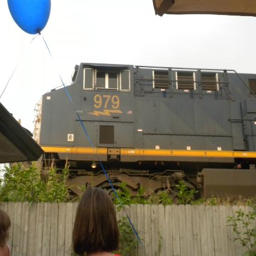
trackside grill : trains were coming and going throughout the evening right next to the restaurant .